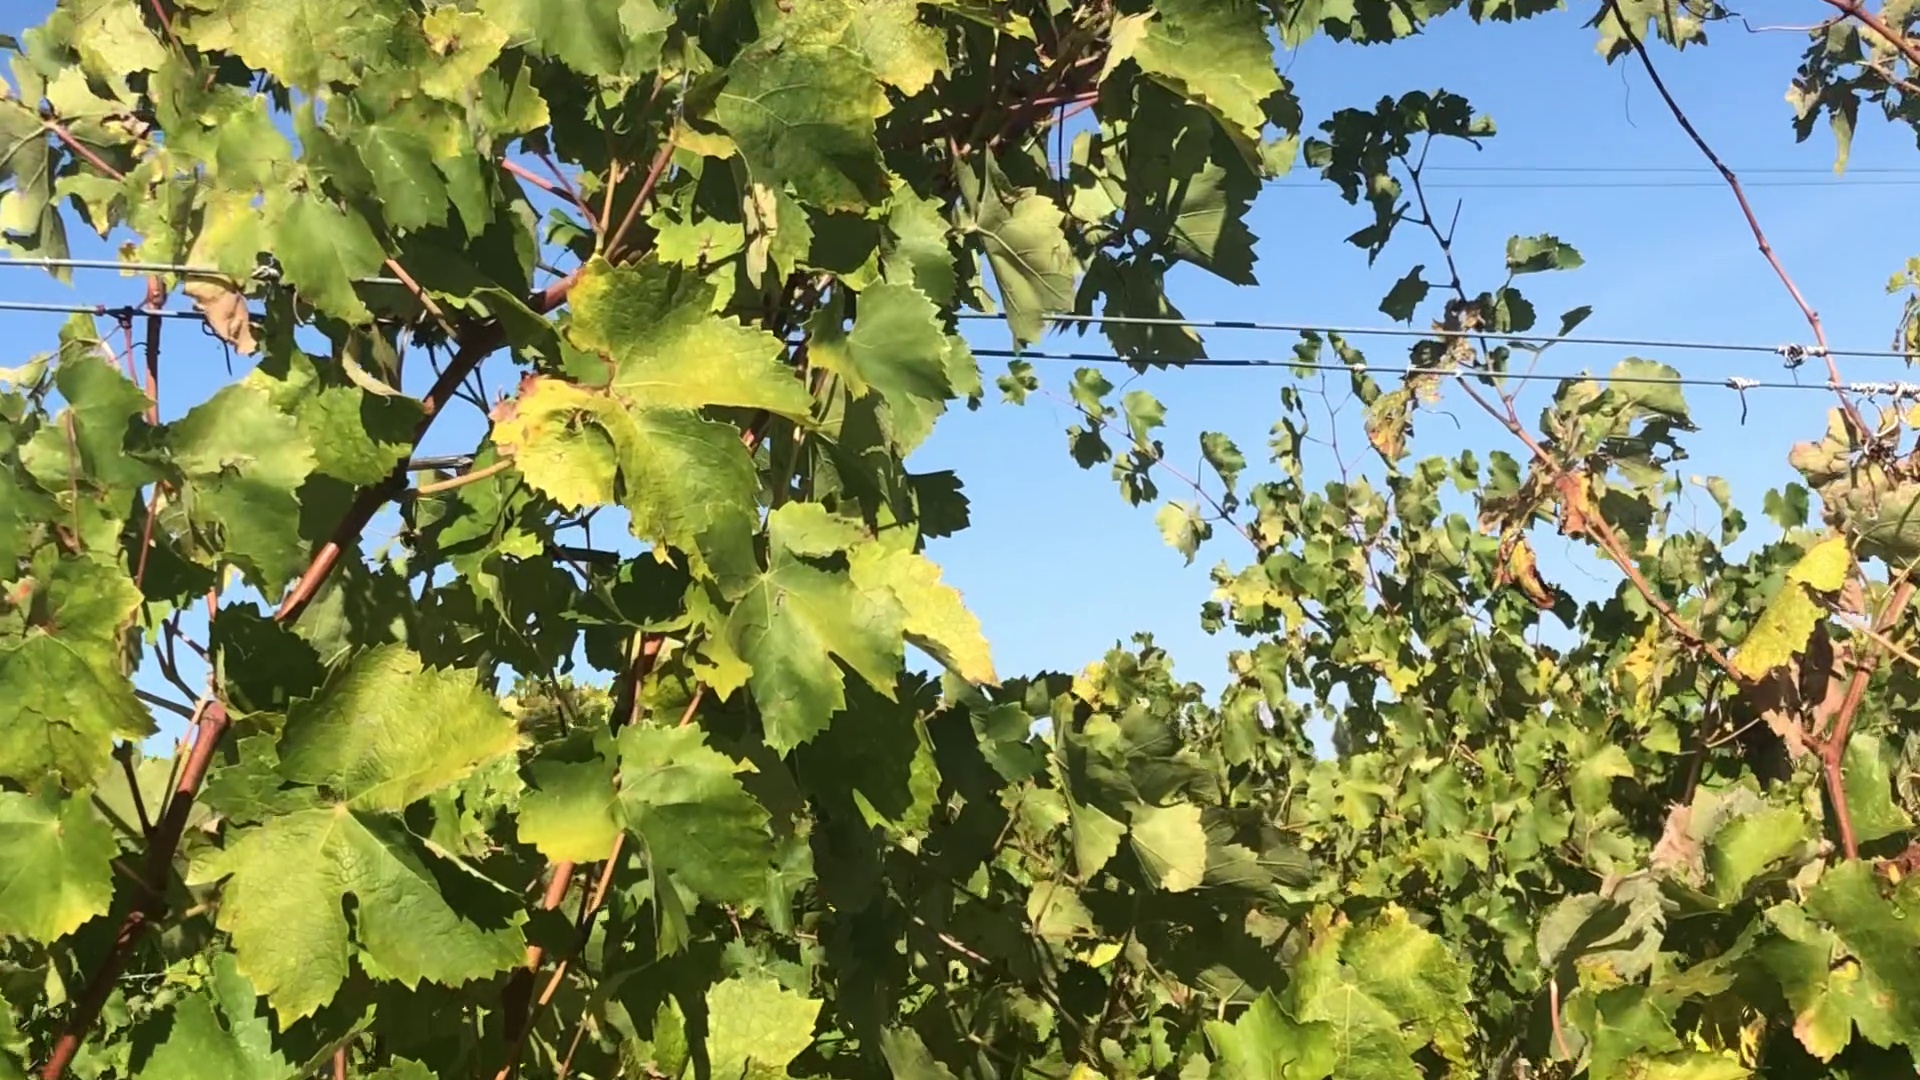
Label: healthy